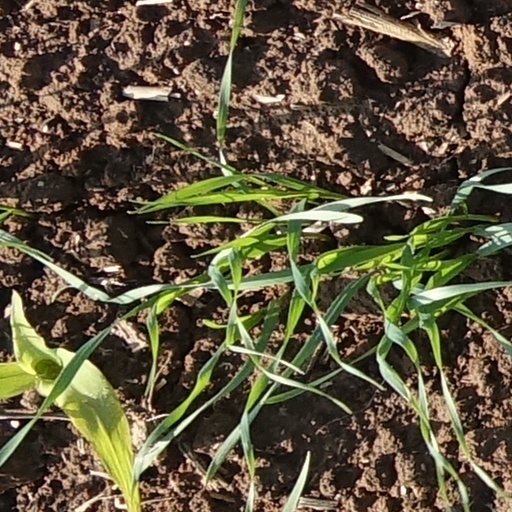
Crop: wheat